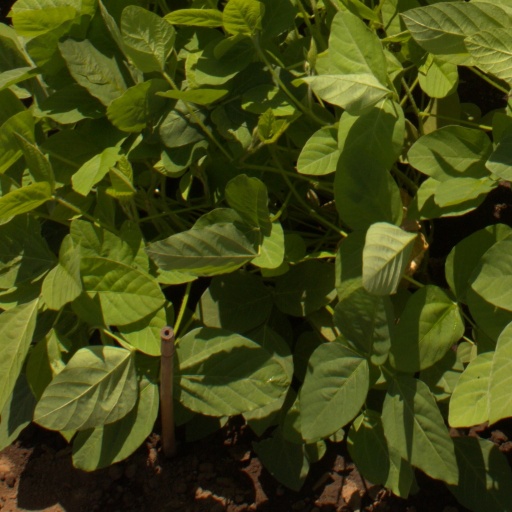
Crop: soybean